Clifford Bax

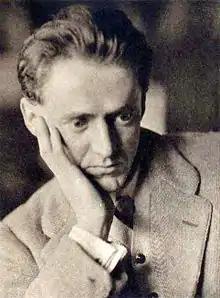
Clifford Bax in 1916

Clifford Lea Bax (13 July 1886 – 18 November 1962) was a versatile English writer, known particularly as a playwright, a journalist, critic and editor, and a poet, lyricist and hymn writer. He also was a translator (for example, of Goldoni). The composer Arnold Bax was his brother, and set some of his words to music.